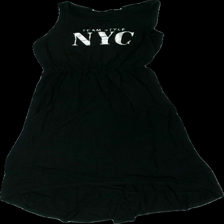
View: front
Type: Dress
Category: Children
Brand: H&M
Colors: Black, White
Material: 100% viscose
Pattern: Logo print
Cut: Regular
Size: 146
Season: All
Holes: Minor
Price range: <50
Recommended usage: Recycle